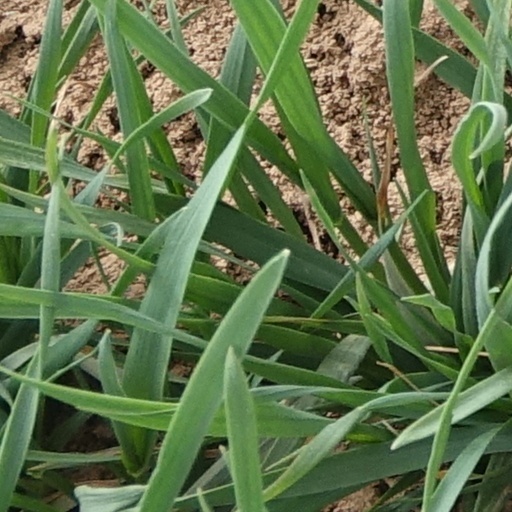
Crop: wheat